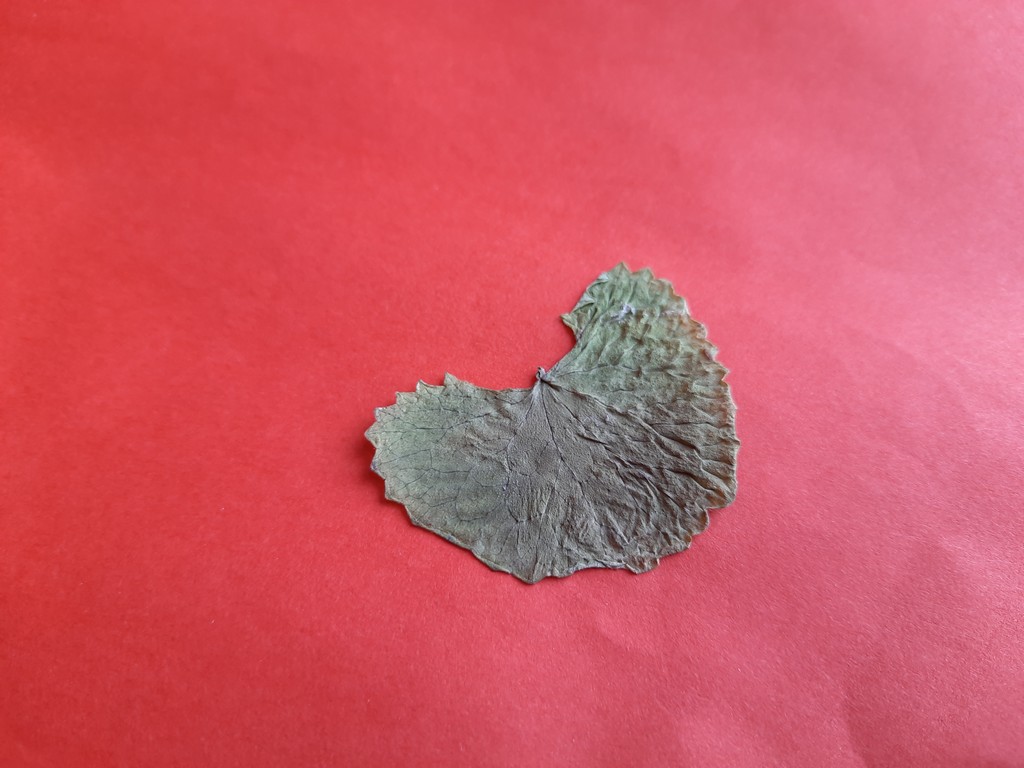
Label: Dried